2011 World Championships in Athletics – Men's 110 metres hurdles

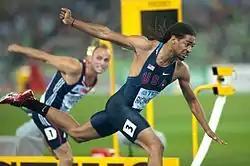
Jason Richardson winning the 110m hurdles. In background Andy Turner.

The Men's 110 metres hurdles at the 2011 World Championships in Athletics was held at the Daegu Stadium on August 28 and 29.